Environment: real
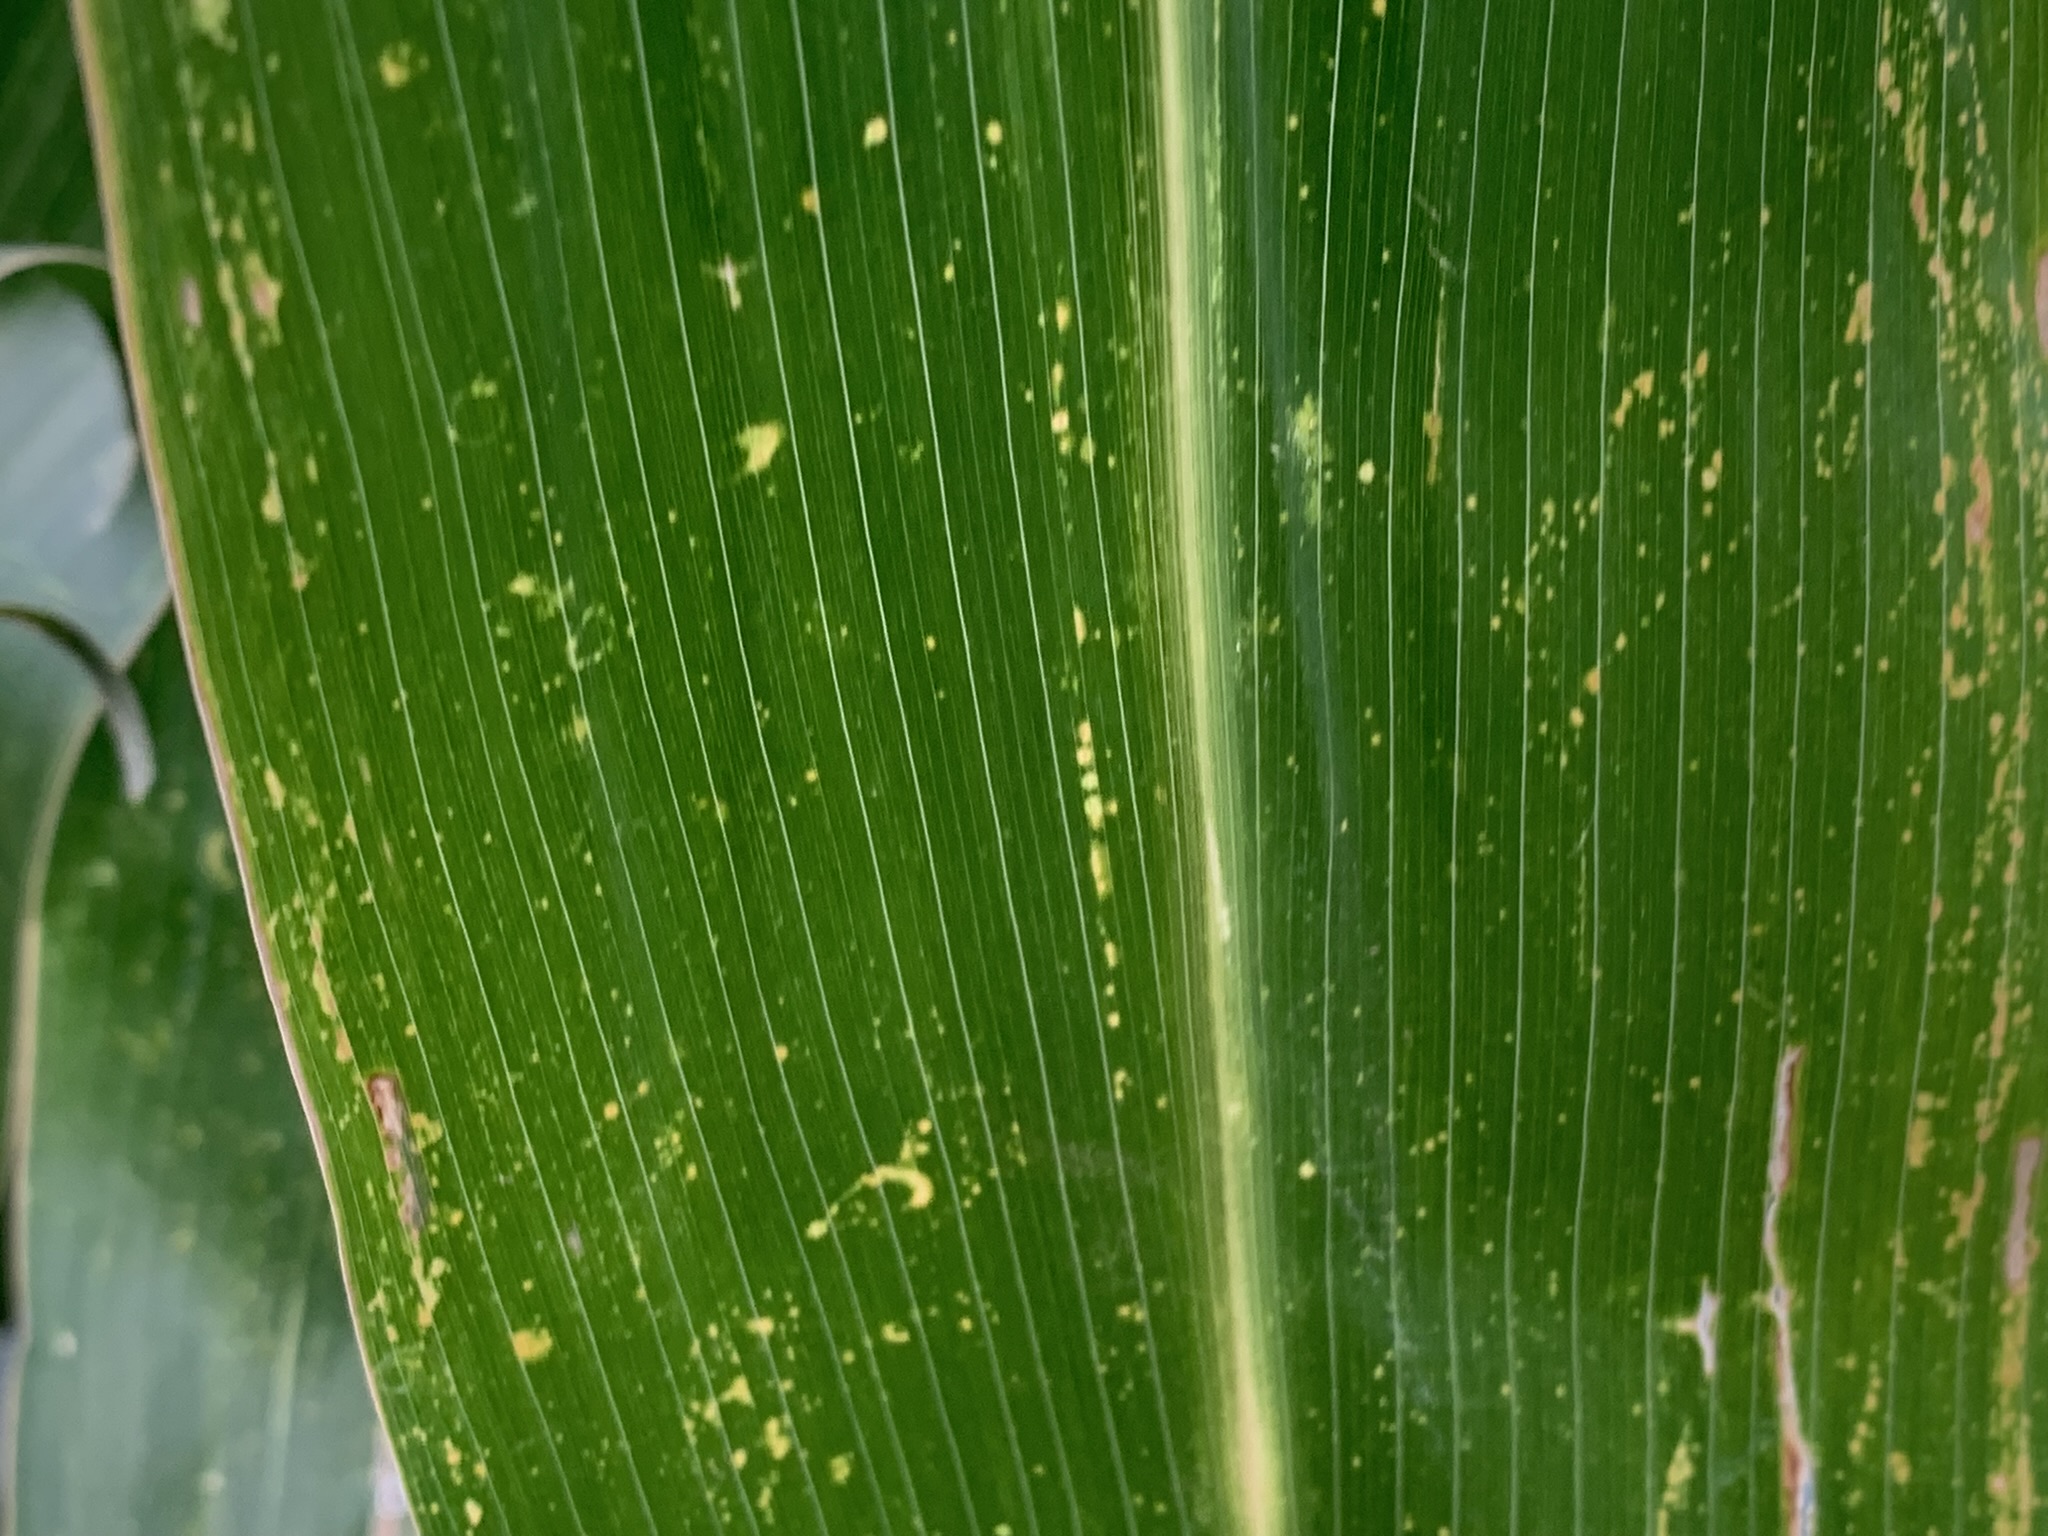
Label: lethal_necrosis